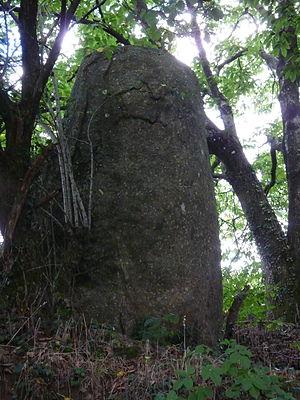
Menhir de taille moyenne en bordure du chemin menant à Bodquelen.
Cet article recense une partie des monuments historiques des Côtes-d'Armor, en France.
Le menhir de Bodquelen est situé à Canihuel dans le département français des Côtes-d'Armor.
Le département des Côtes-d'Armor compte une centaine de sites mégalithiques, témoins des occupations humaines du territoire au Néolithique.